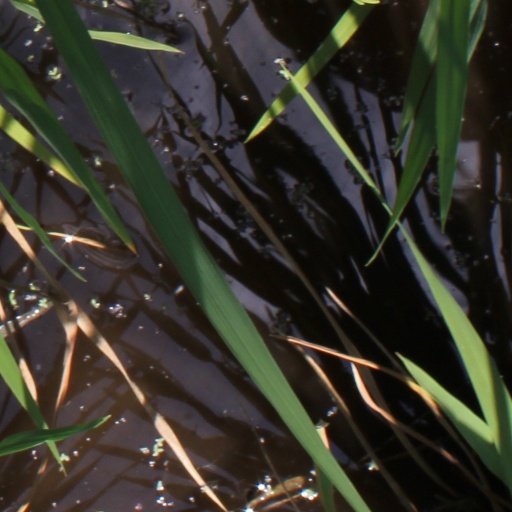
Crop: rice